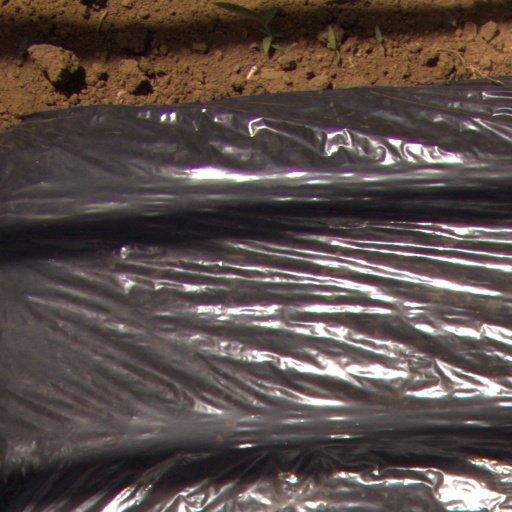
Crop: Jerusalem artichoke